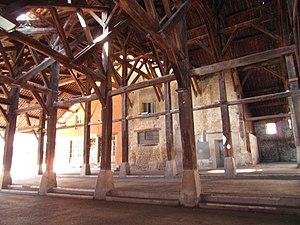
La Halle de La Côte-Saint-André Vie intérieure
La Côte-Saint-André est une commune française située dans le département de l'Isère, dans l'arrondissement de Vienne, en région Auvergne-Rhône-Alpes.
La halle est un monument historique situé à La Côte-Saint-André dans le département de l'Isère, en région Auvergne-Rhône-Alpes.